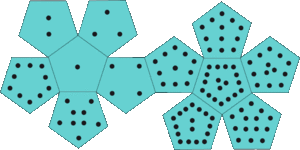
Ikke-transitive terninger / Ikke-transitive dodekaedre
nontransitive dodecahedron D VI
En mængde af terninger er ikke-transitiv, hvis den indeholder tre terninger, A, B og C, med den egenskab, at A giver et højere resultat end B ved mere end halvdelen af alle kast, B giver et højere resultat end C ved mere end halvdelen af alle kast, men hvor det ikke er sandt, at A giver højere resultat end C ved mere end halvdelen af alle kast. Med andre ord, en mængde terninger er ikke-transitiv, hvis relationen «giver et højere resultat end i mere end halvdelen af alle kast» ikke er transitiv.